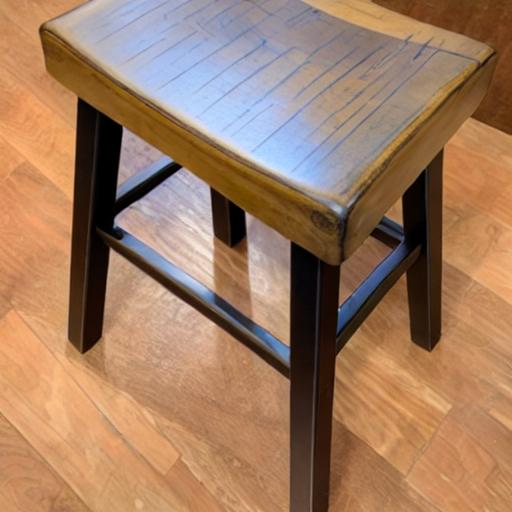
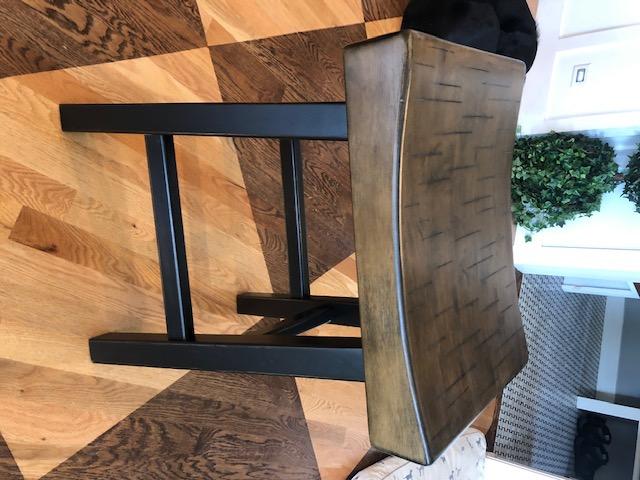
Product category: stool
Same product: no